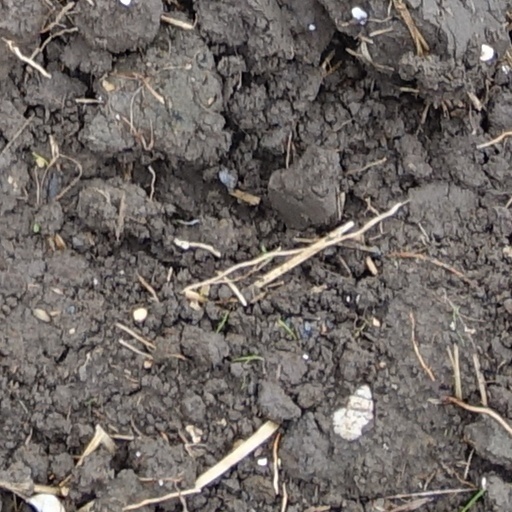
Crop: wheat